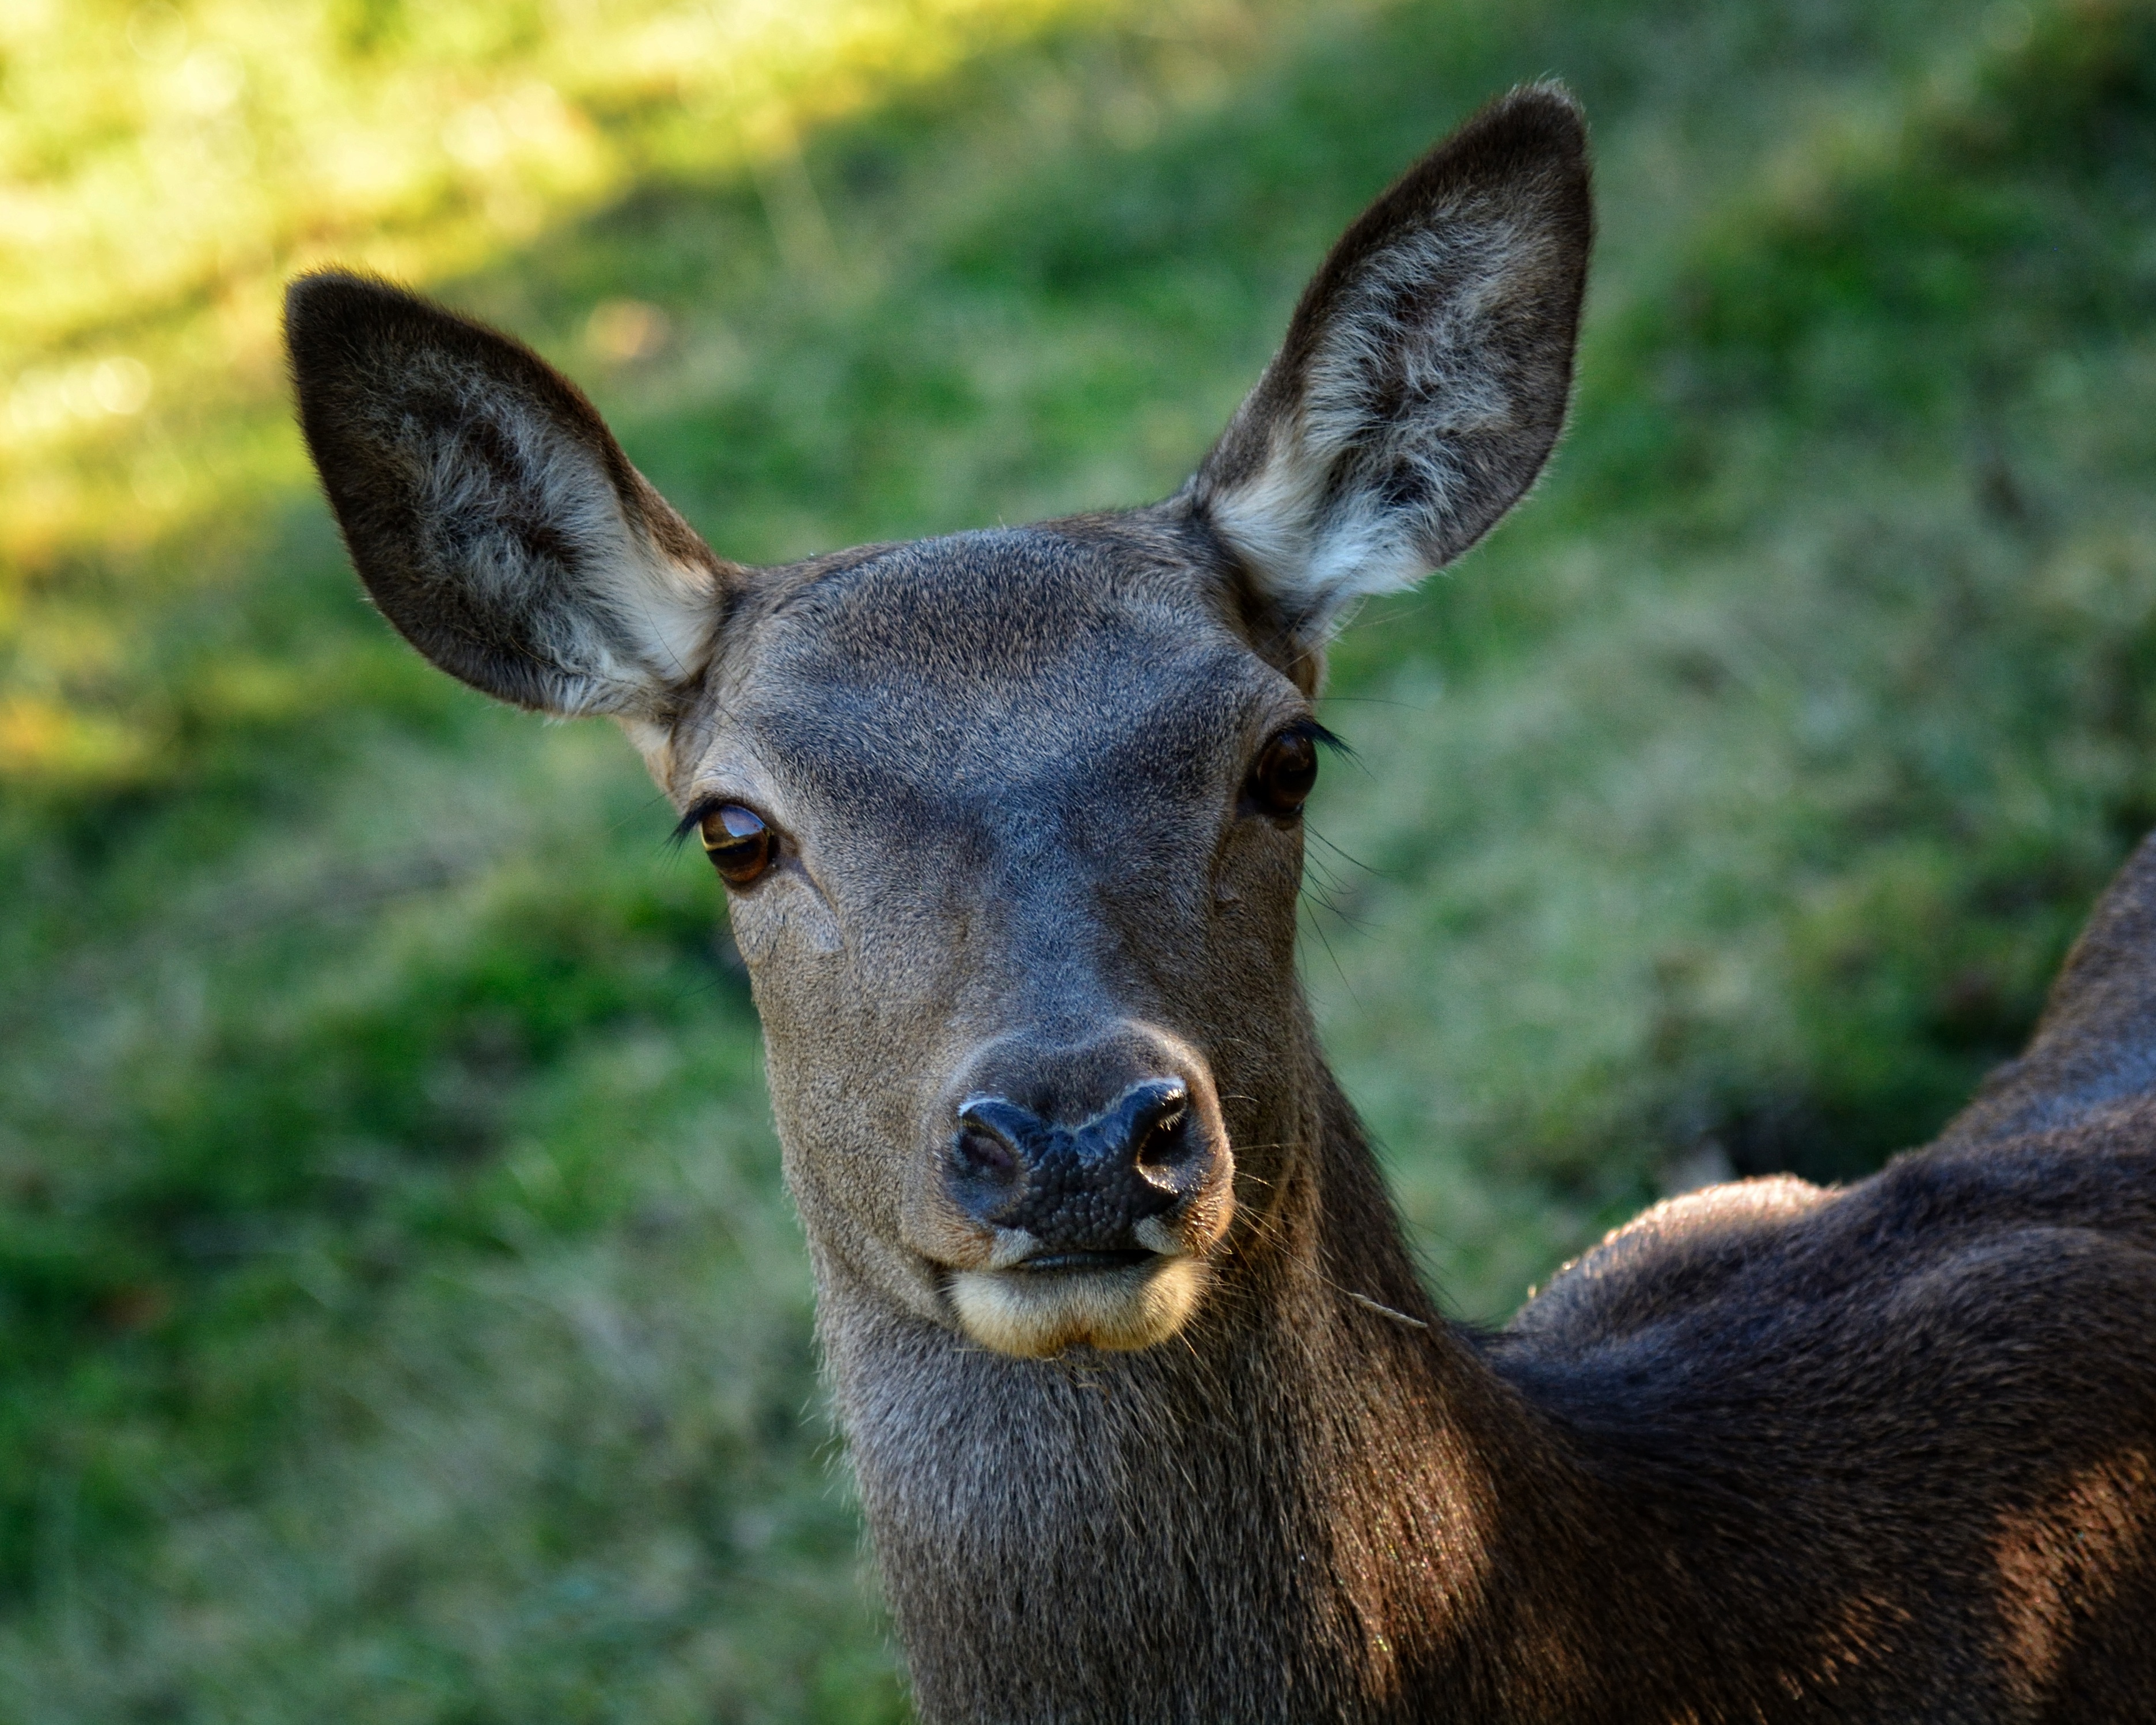
nature, wildlife, deer, fur, portrait, mammal, close, fauna, doe, face, eyes, ears, head, vertebrate, curious, attention, animal world, wildlife photography, animal portrait, white tailed deer, musk deer